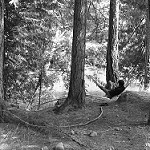
Label: B & W